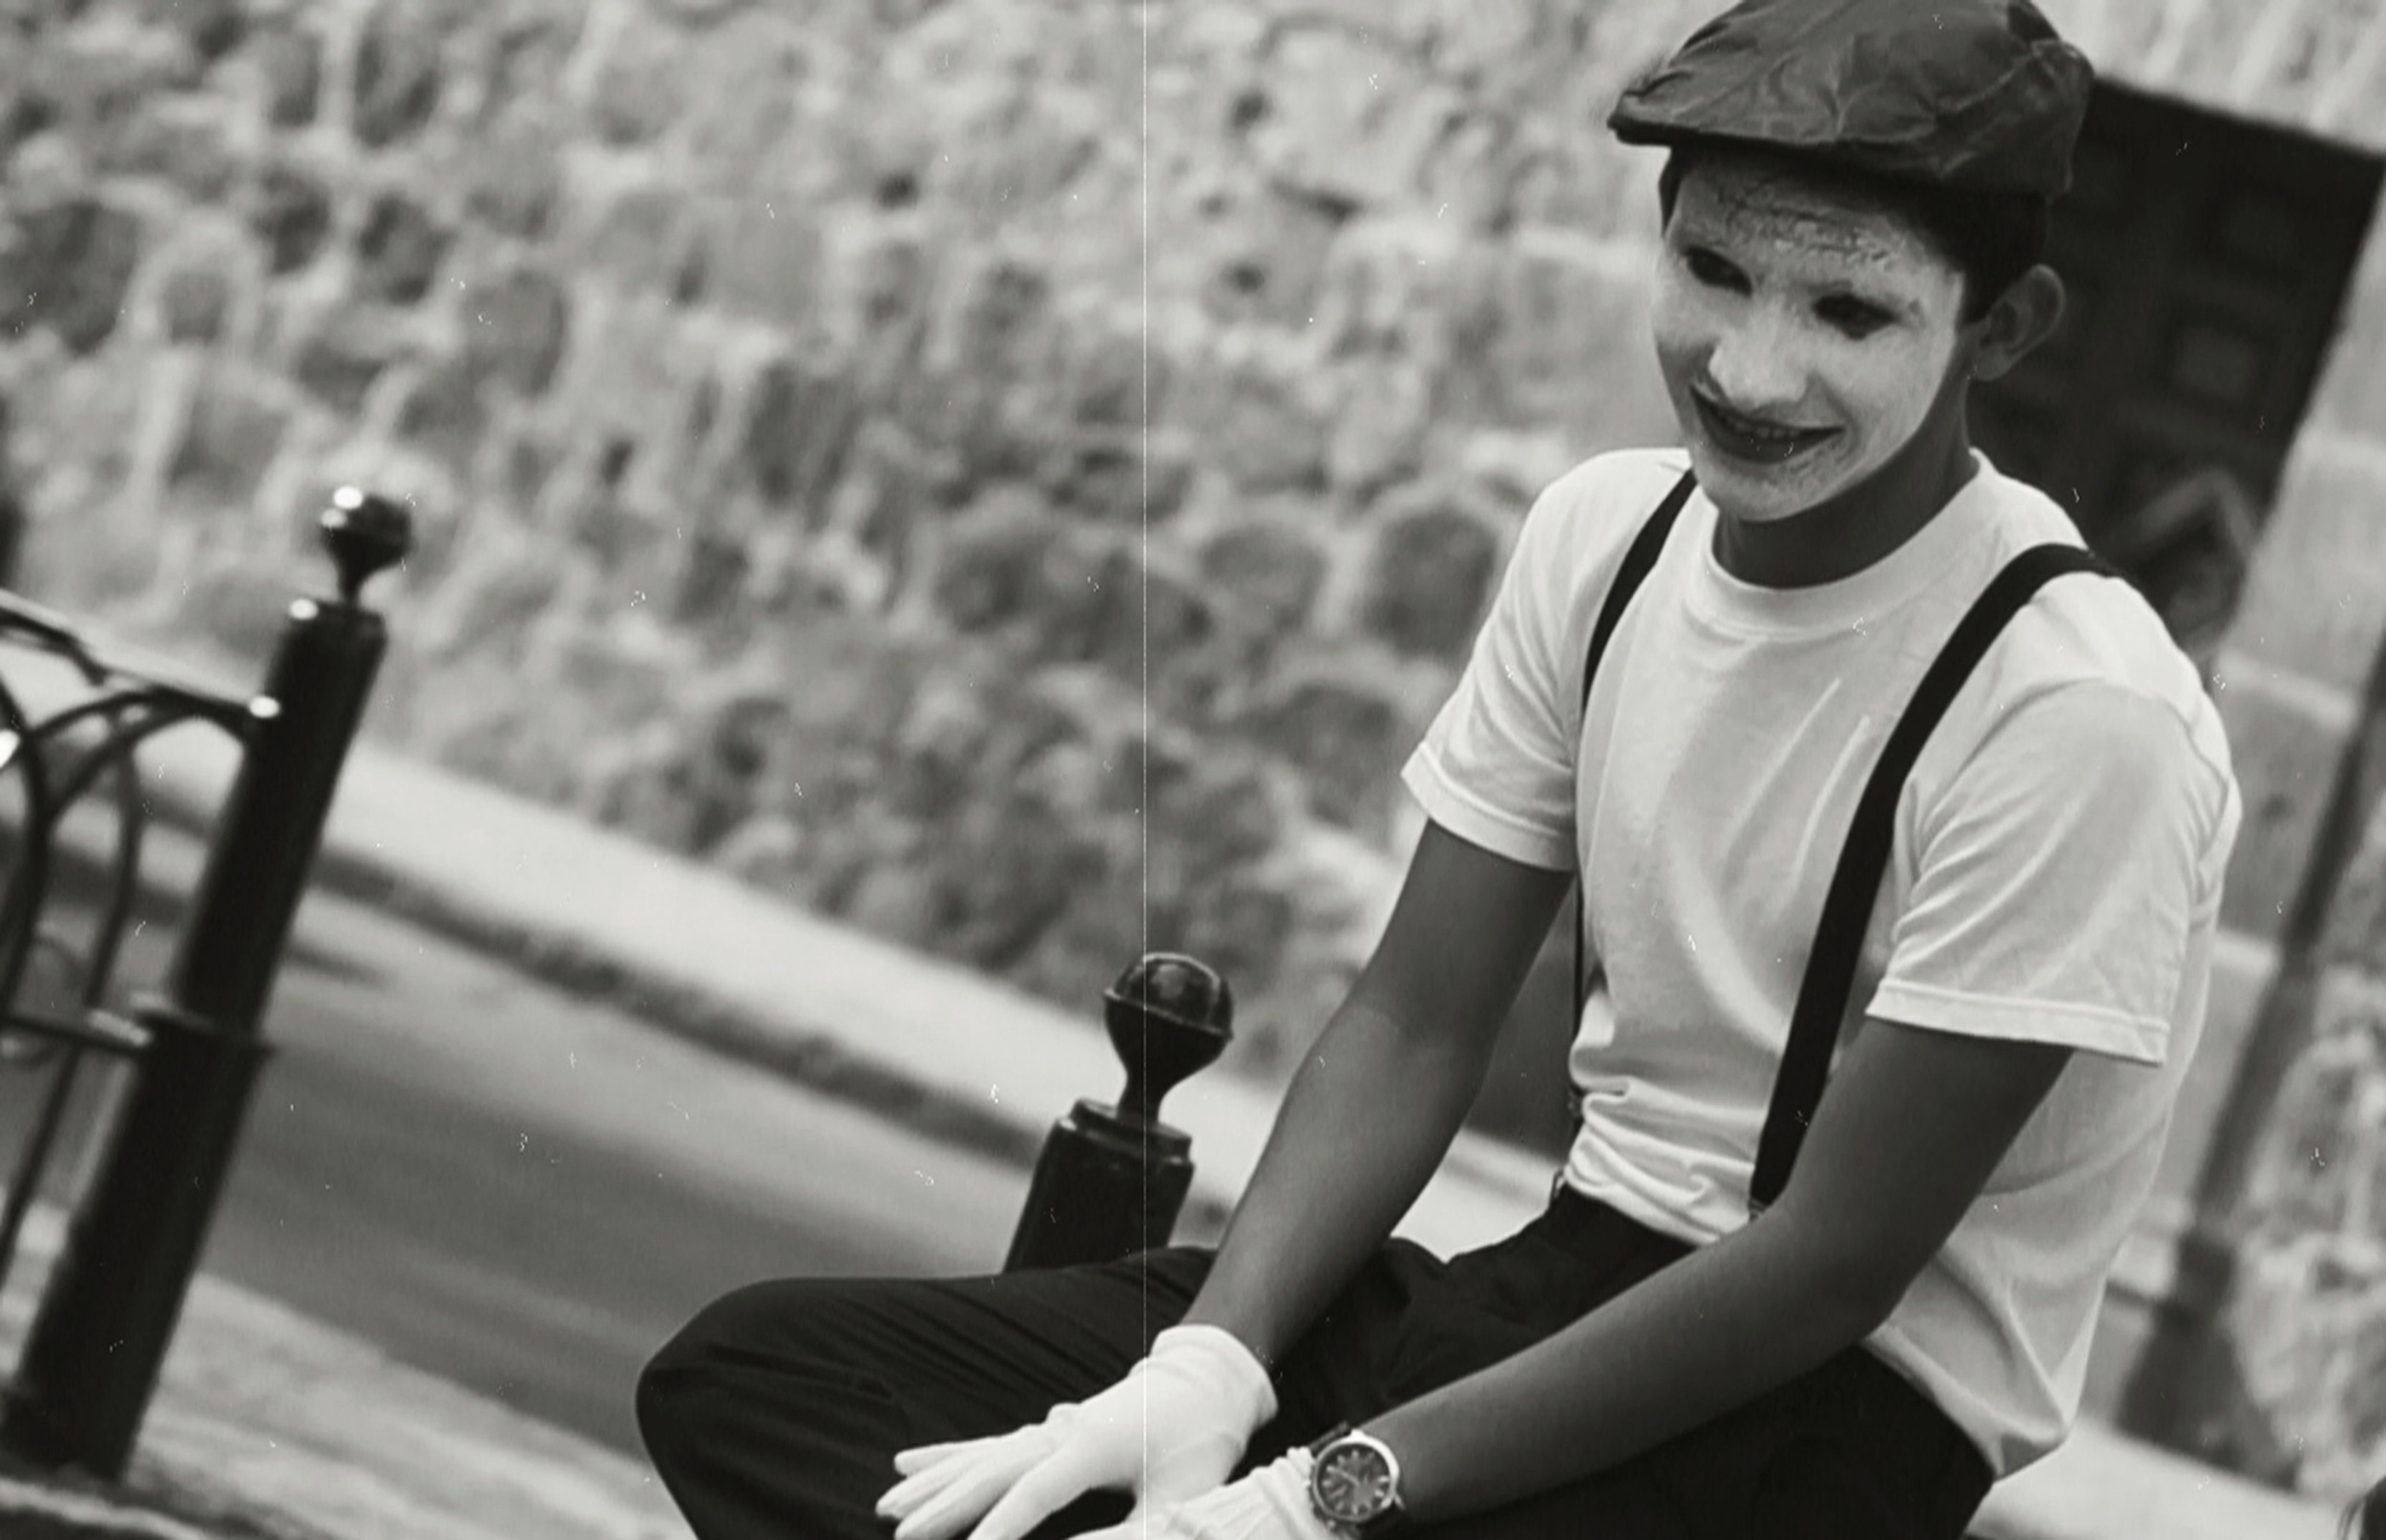
man, black and white, white, photography, guy, black, monochrome, fear, photograph, funny, costume, emotion, mime, monochrome photography